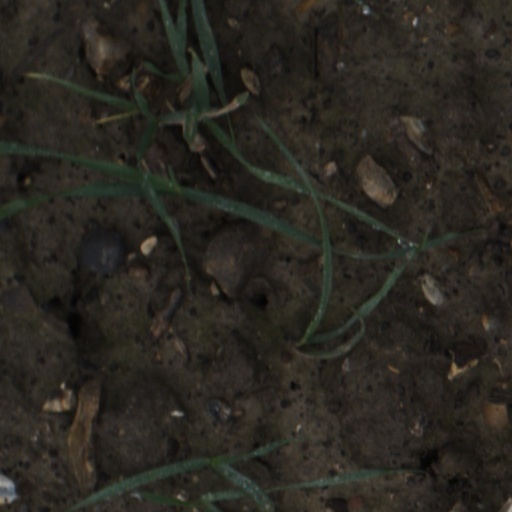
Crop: wheat